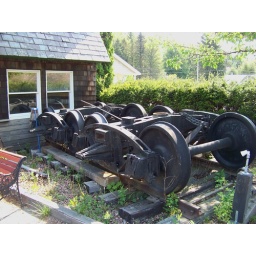
Some old railroad trucks by the Roscoe Railway Museum.